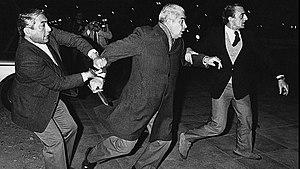
Luciano Benjamín Menéndez, dit Cachorro ou La Hiena de La Perla, né le 19 juin 1927 à San Martín et mort le 27 février 2018 à Córdoba, est un général argentin.